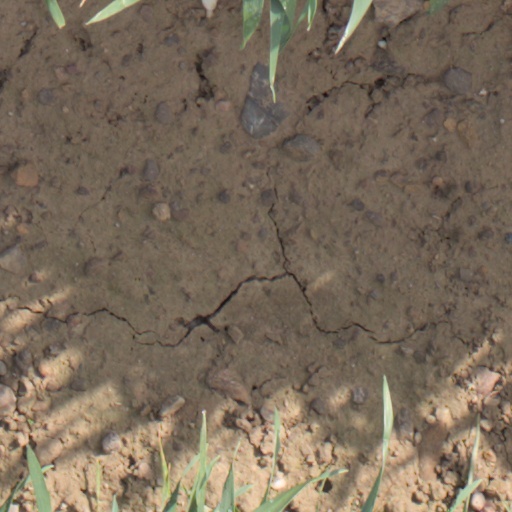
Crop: wheat